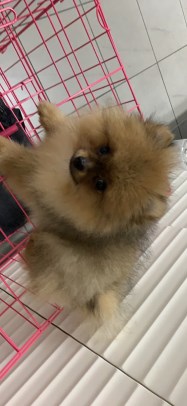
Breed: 1936-n000005-Pomeranian